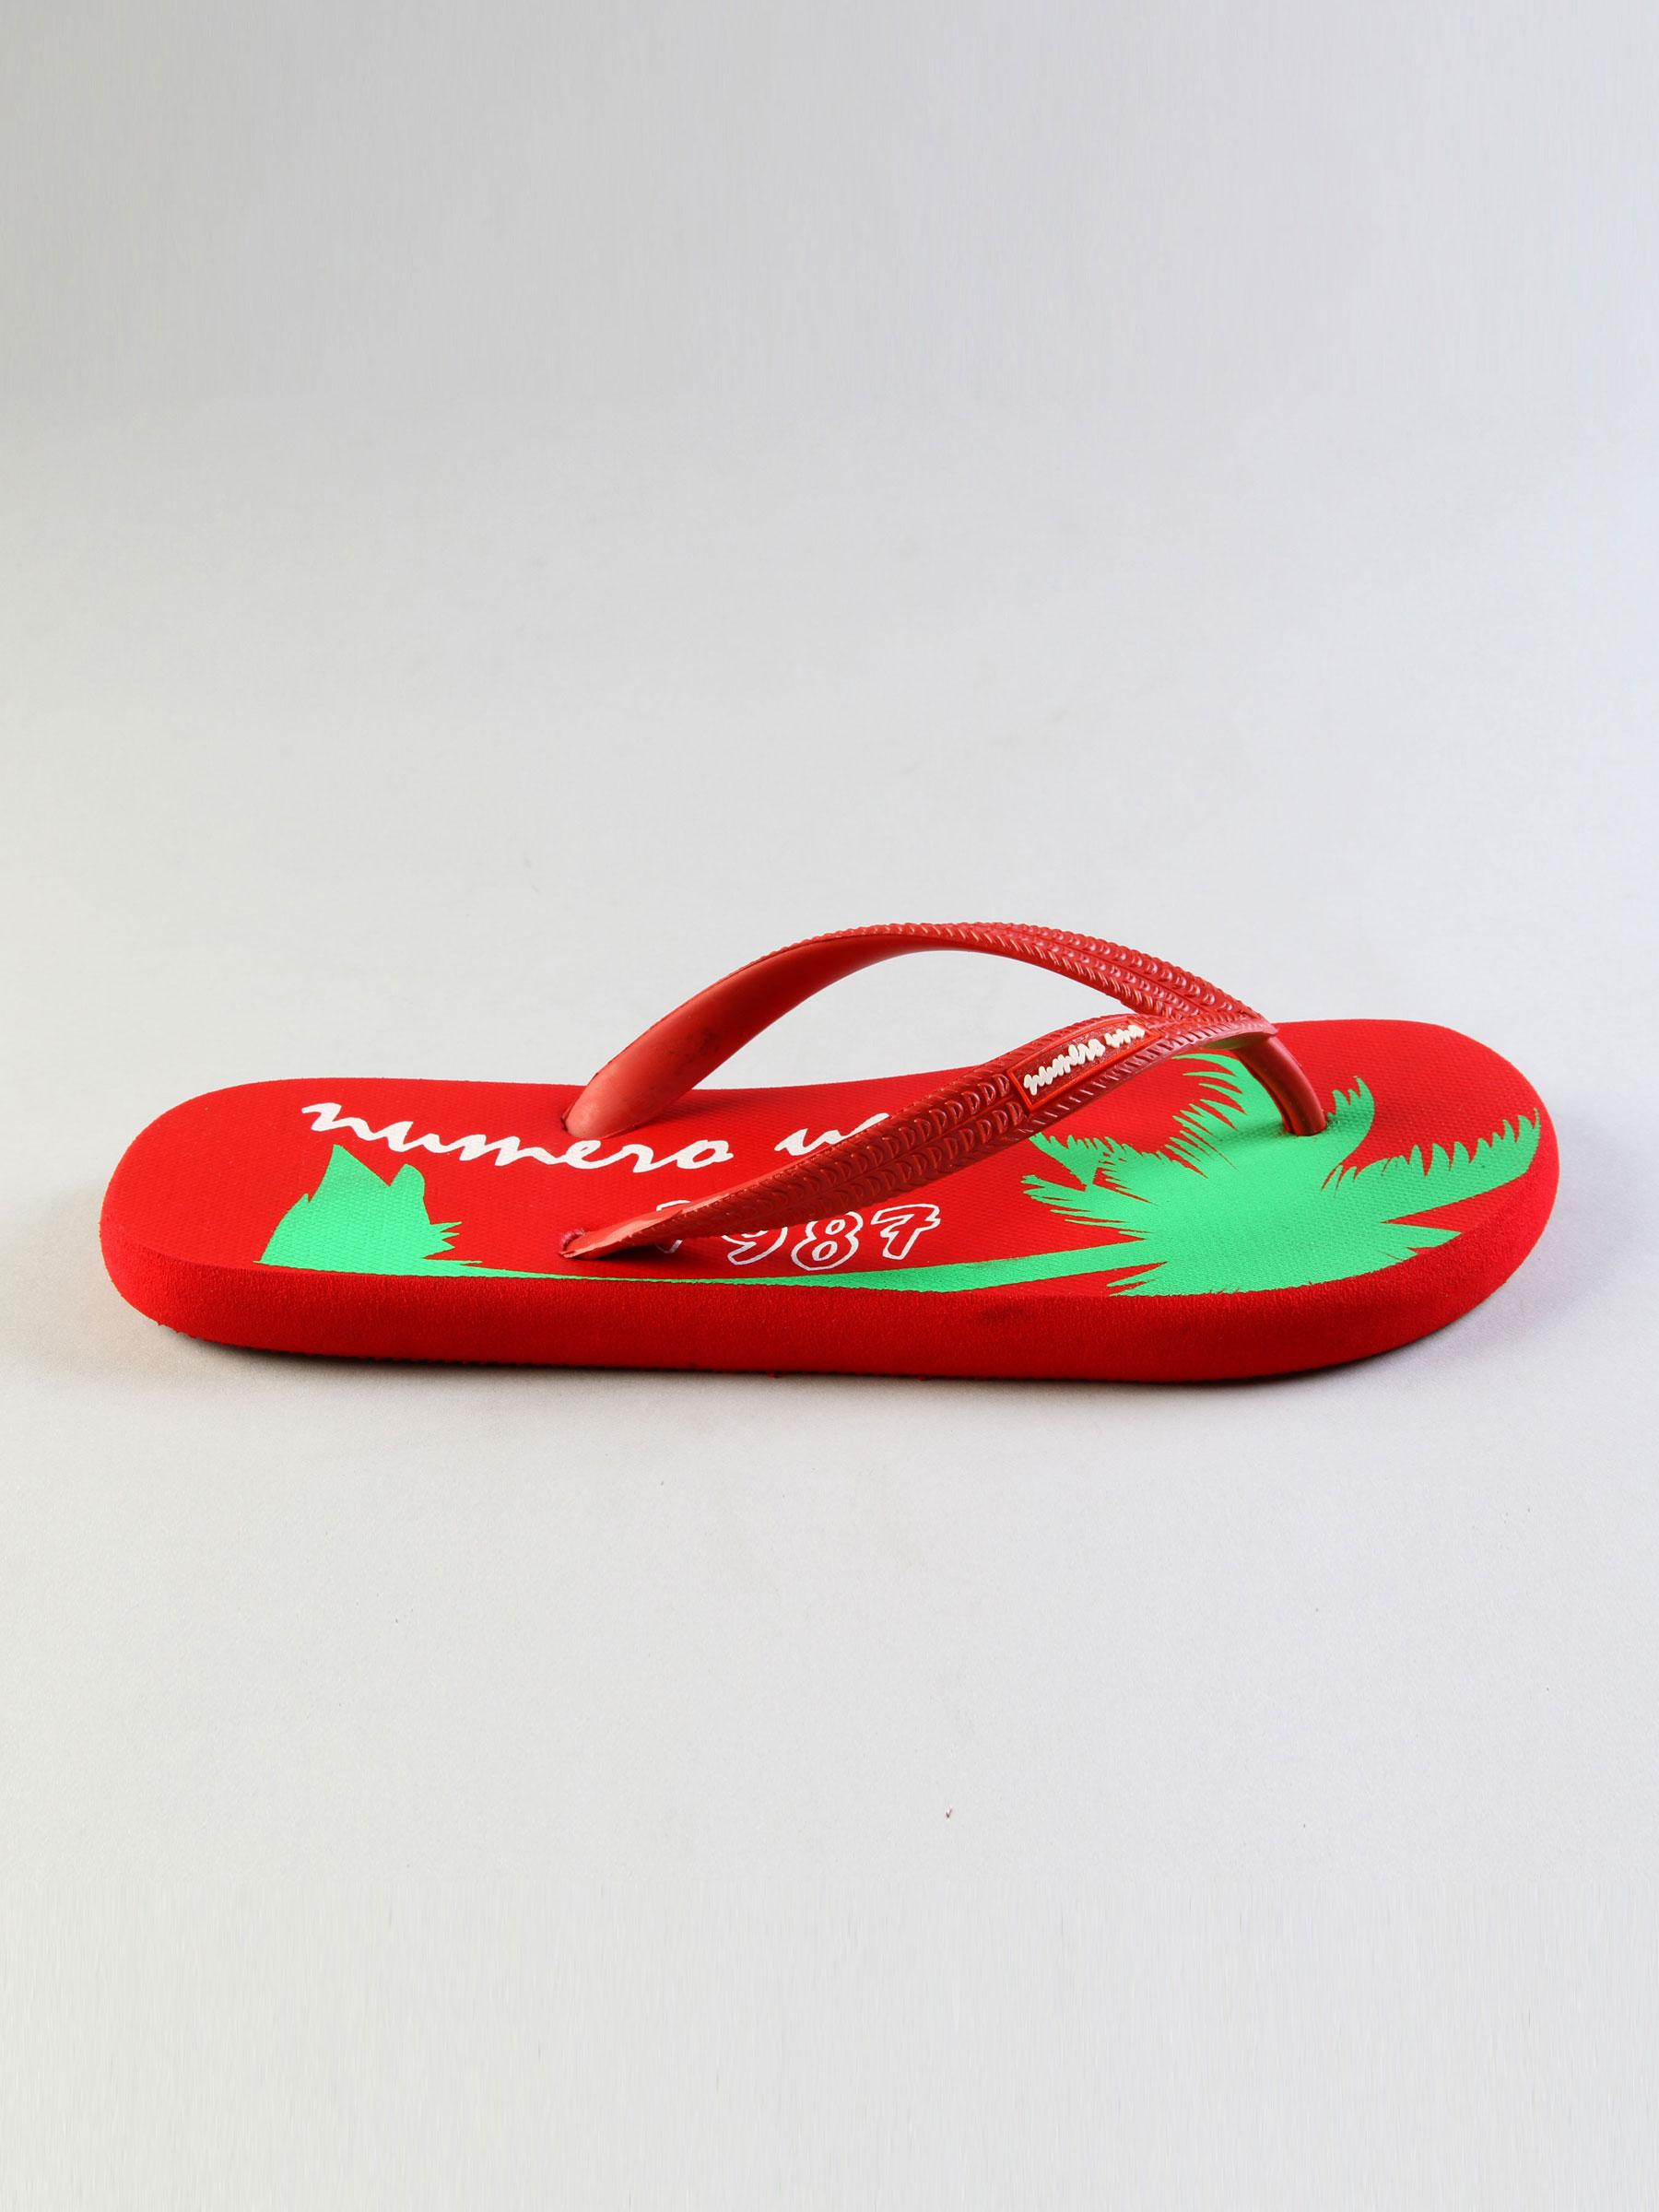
Numero Uno Men's Casual Graphic Red Flip Flop
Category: Footwear / Flip Flops / Flip Flops
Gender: Men
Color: Red
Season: Summer 2011
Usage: Casual